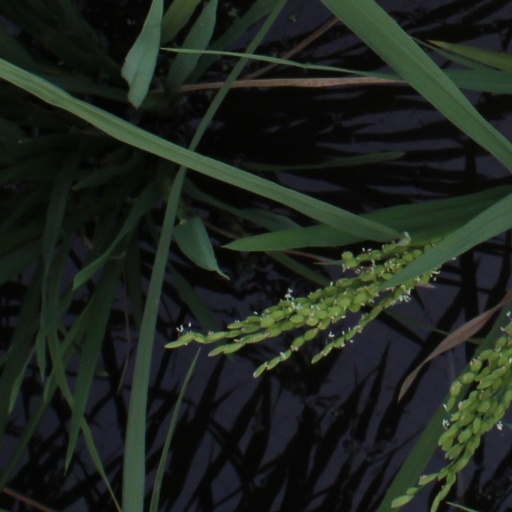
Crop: rice